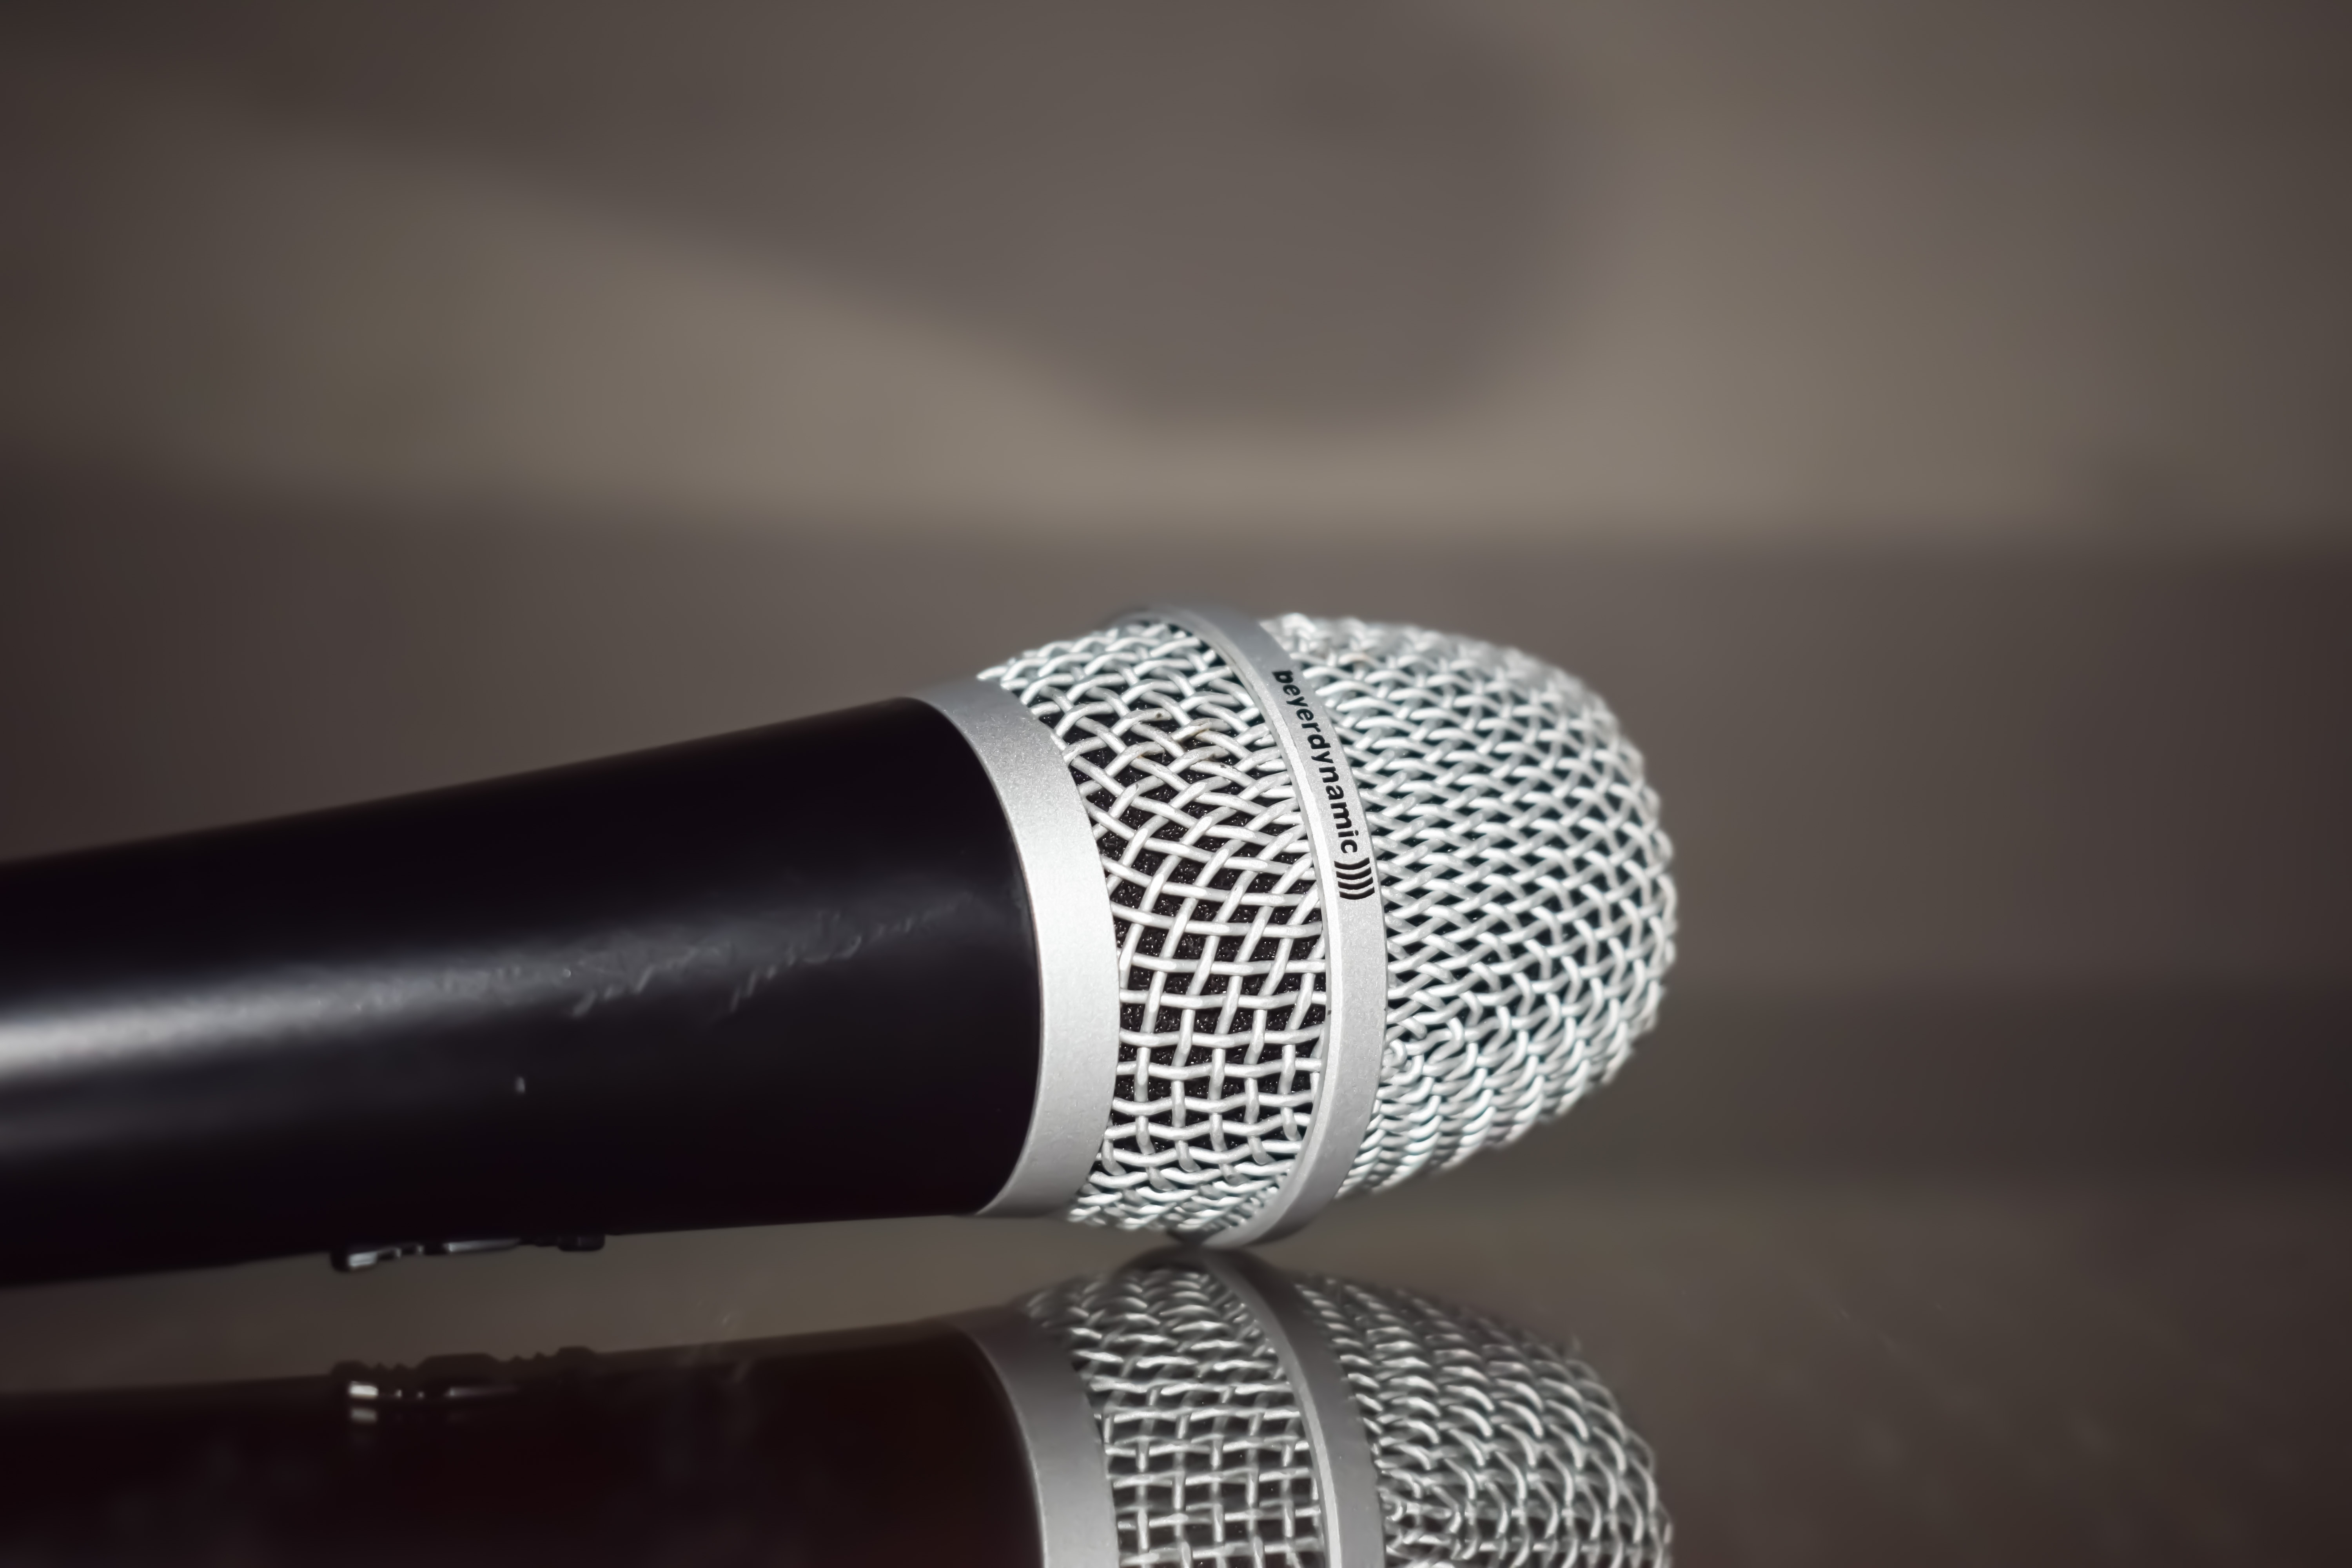
technology, equipment, microphone, micro, audio, sound, audio equipment, electronic device